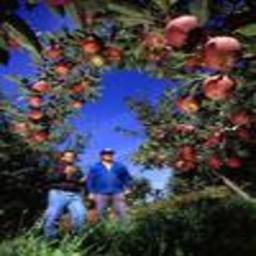
Label: Apple